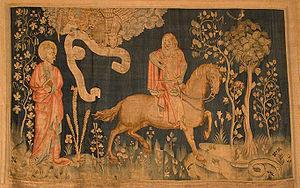
Fragment des tapisseries de l'Apocalypse au château d'Angers (49) en France, représentant le troisième cavalier signifiant la famine.